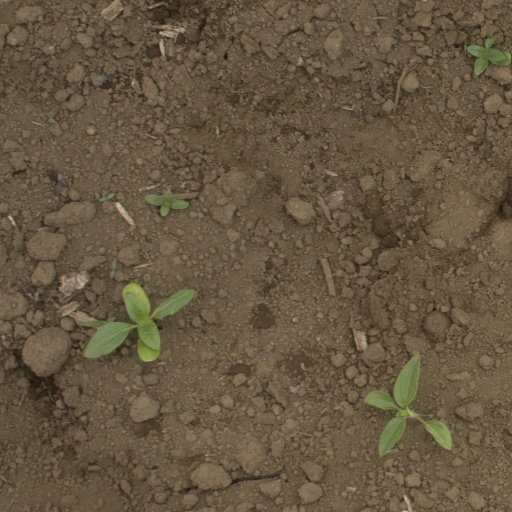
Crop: Jerusalem artichoke